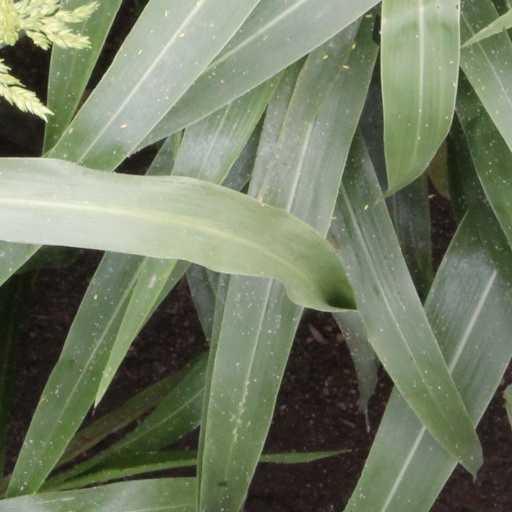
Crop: sorghum